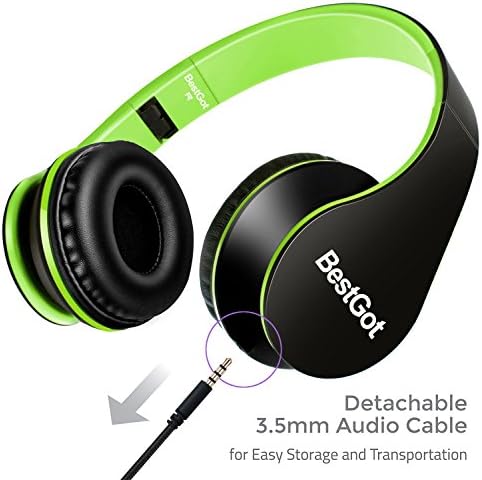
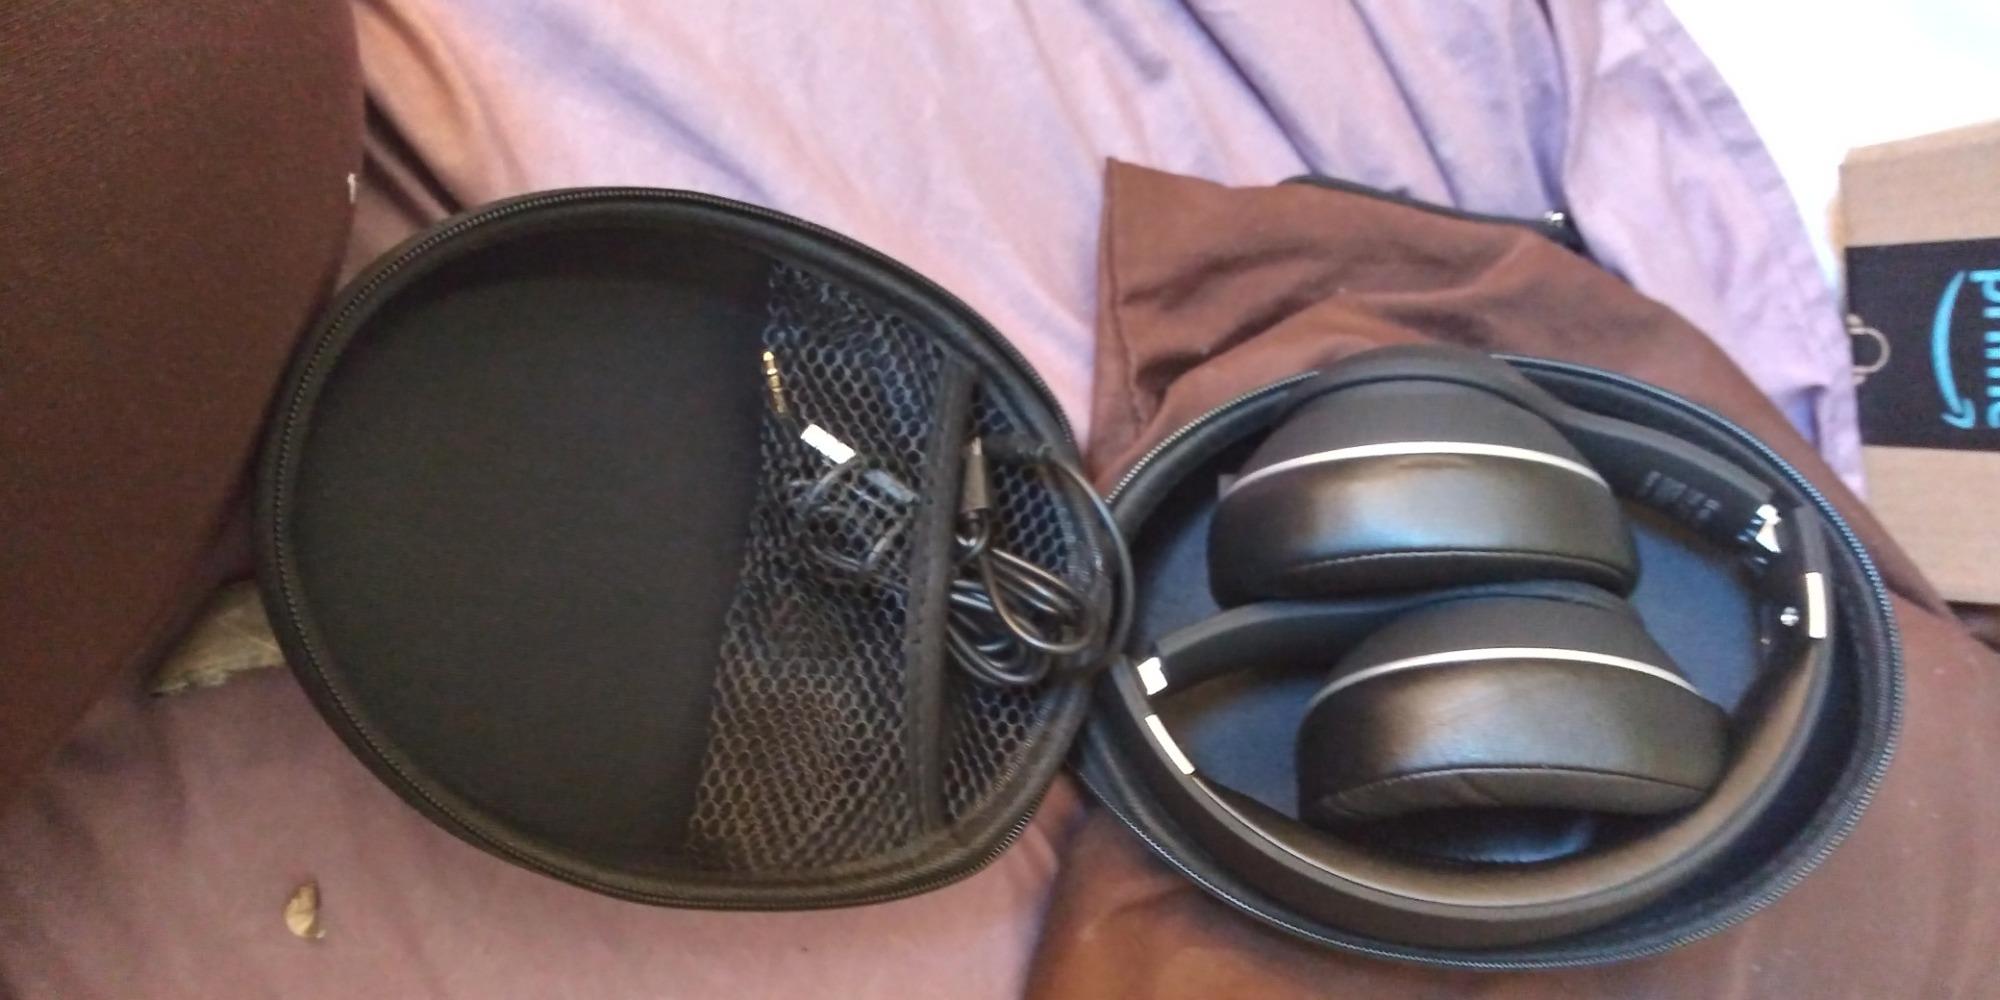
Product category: headphones
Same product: no